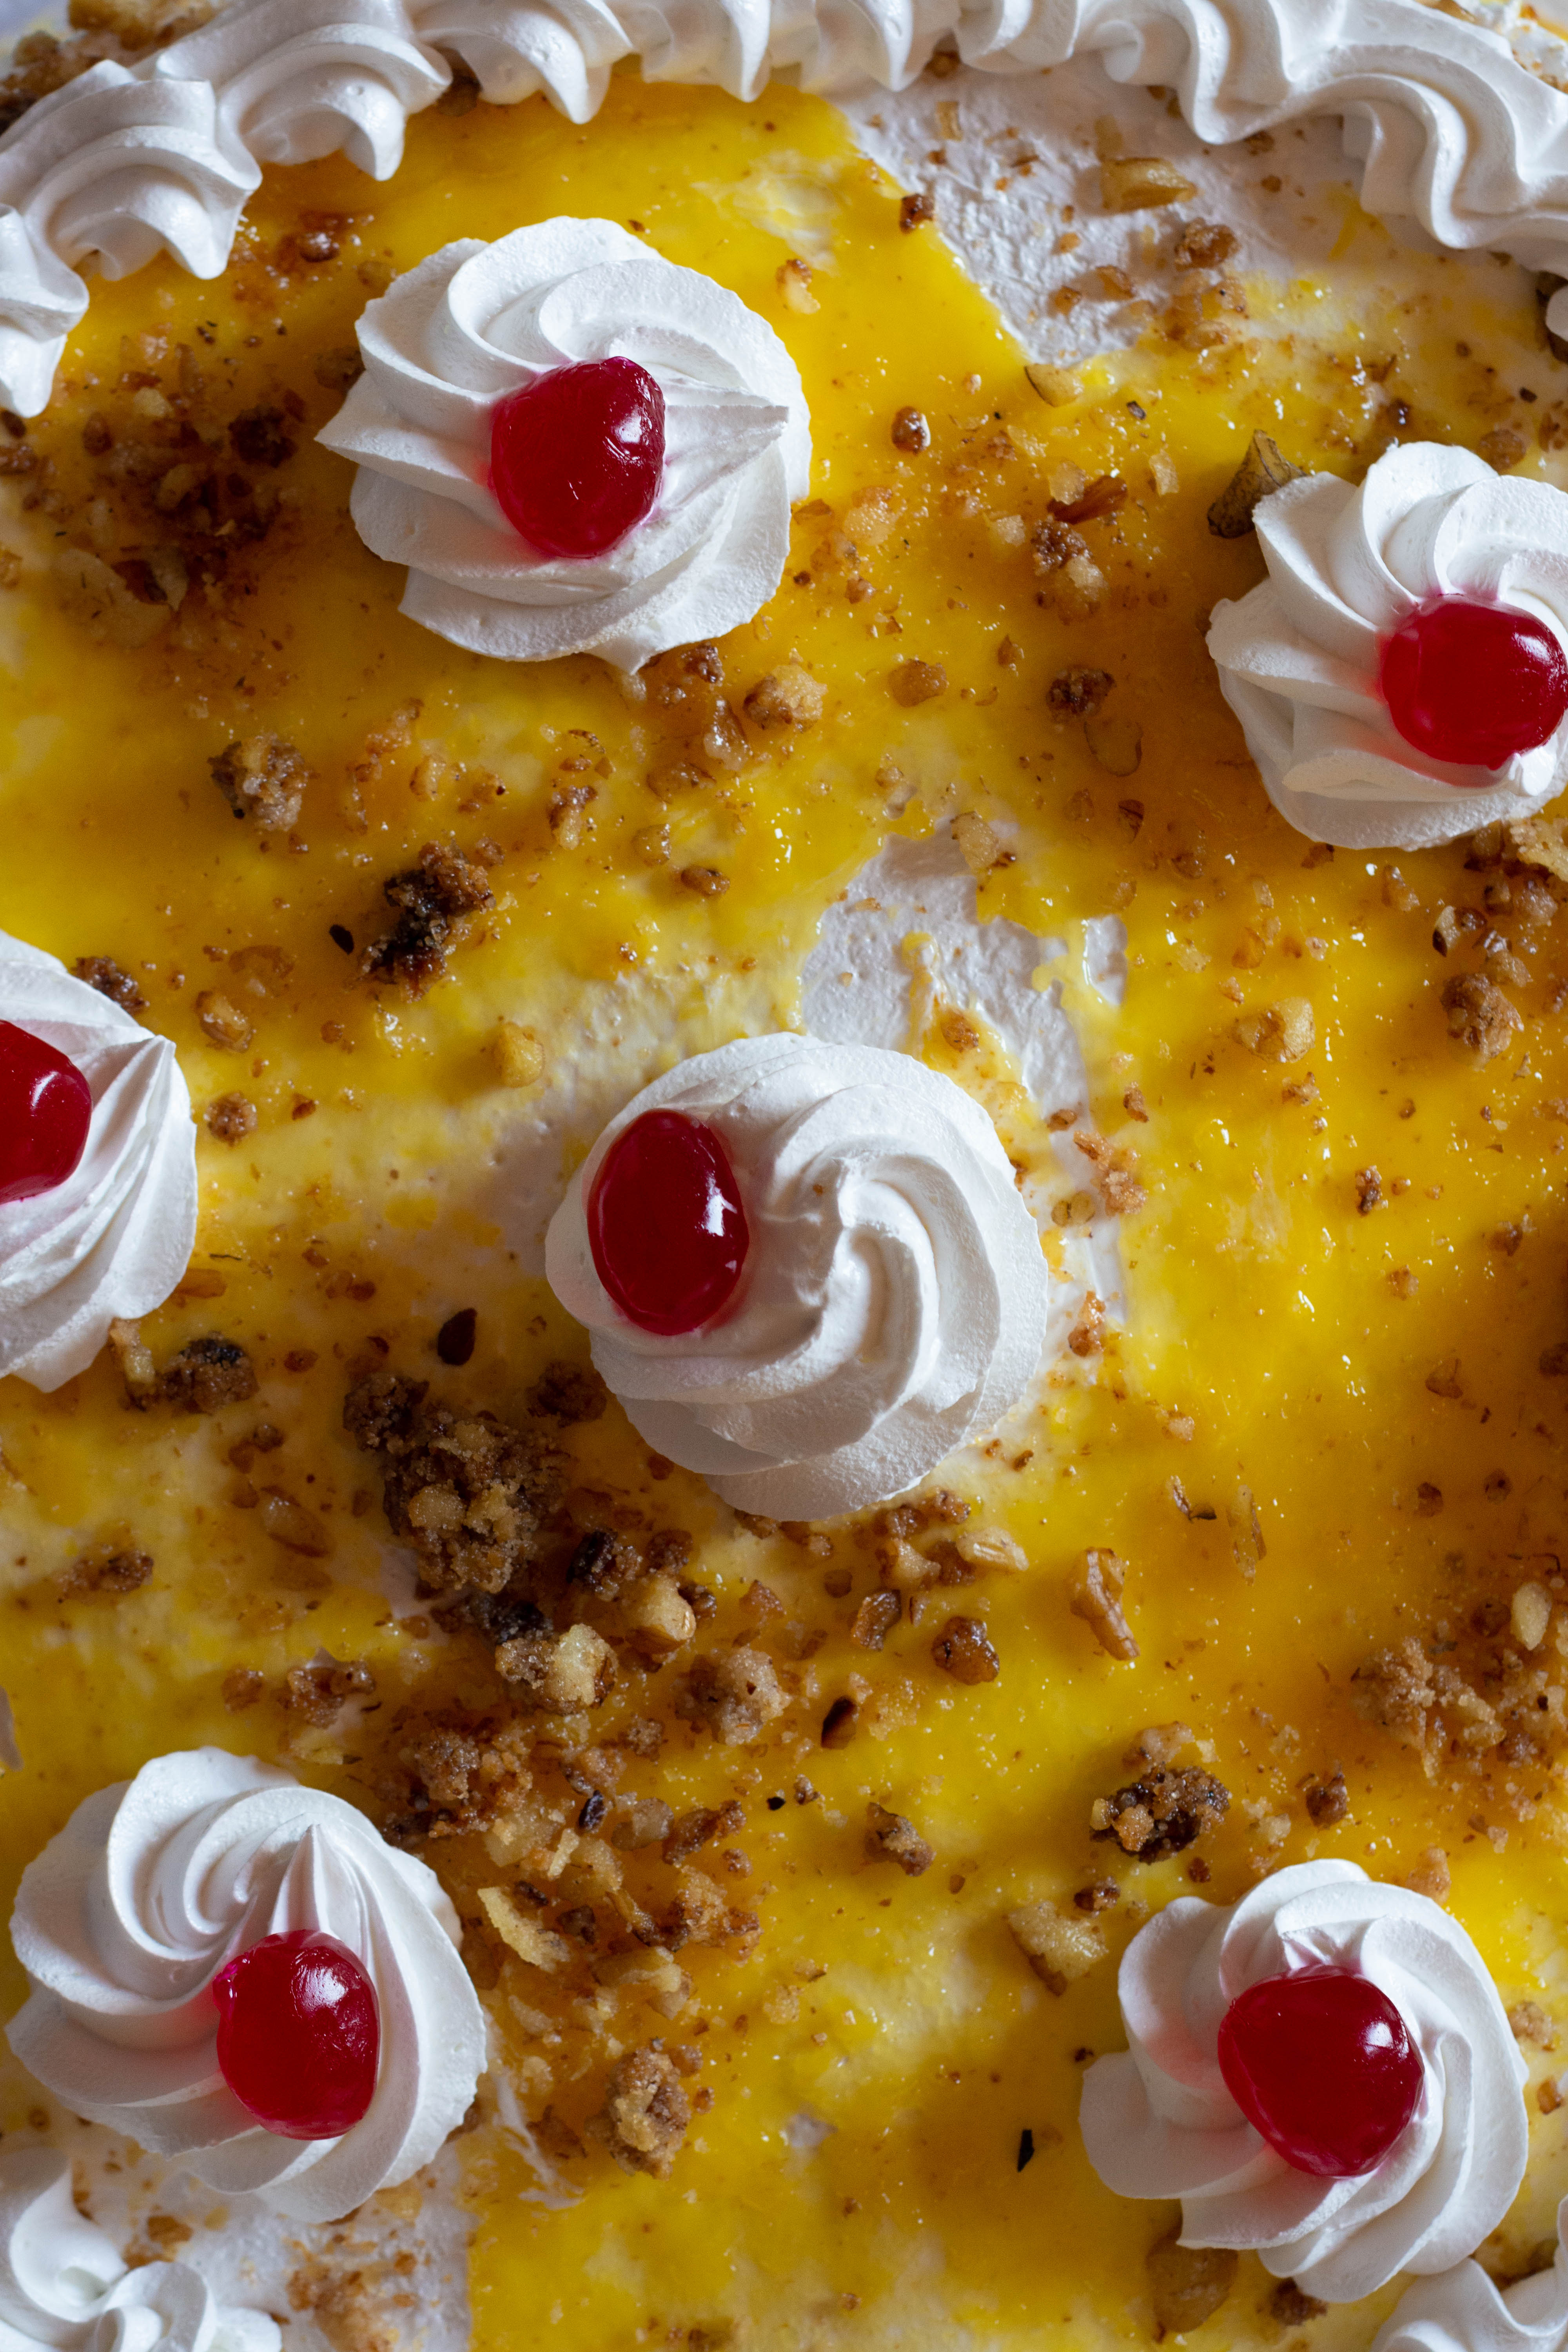
cake, sweet, sugary, delicious, confectionery, confection, birthday, junket, pie, yummy, cherry, strawberry, food, dish, cuisine, ingredient, produce, recipe, dessert, garnish, mexican food, breakfast, pudding